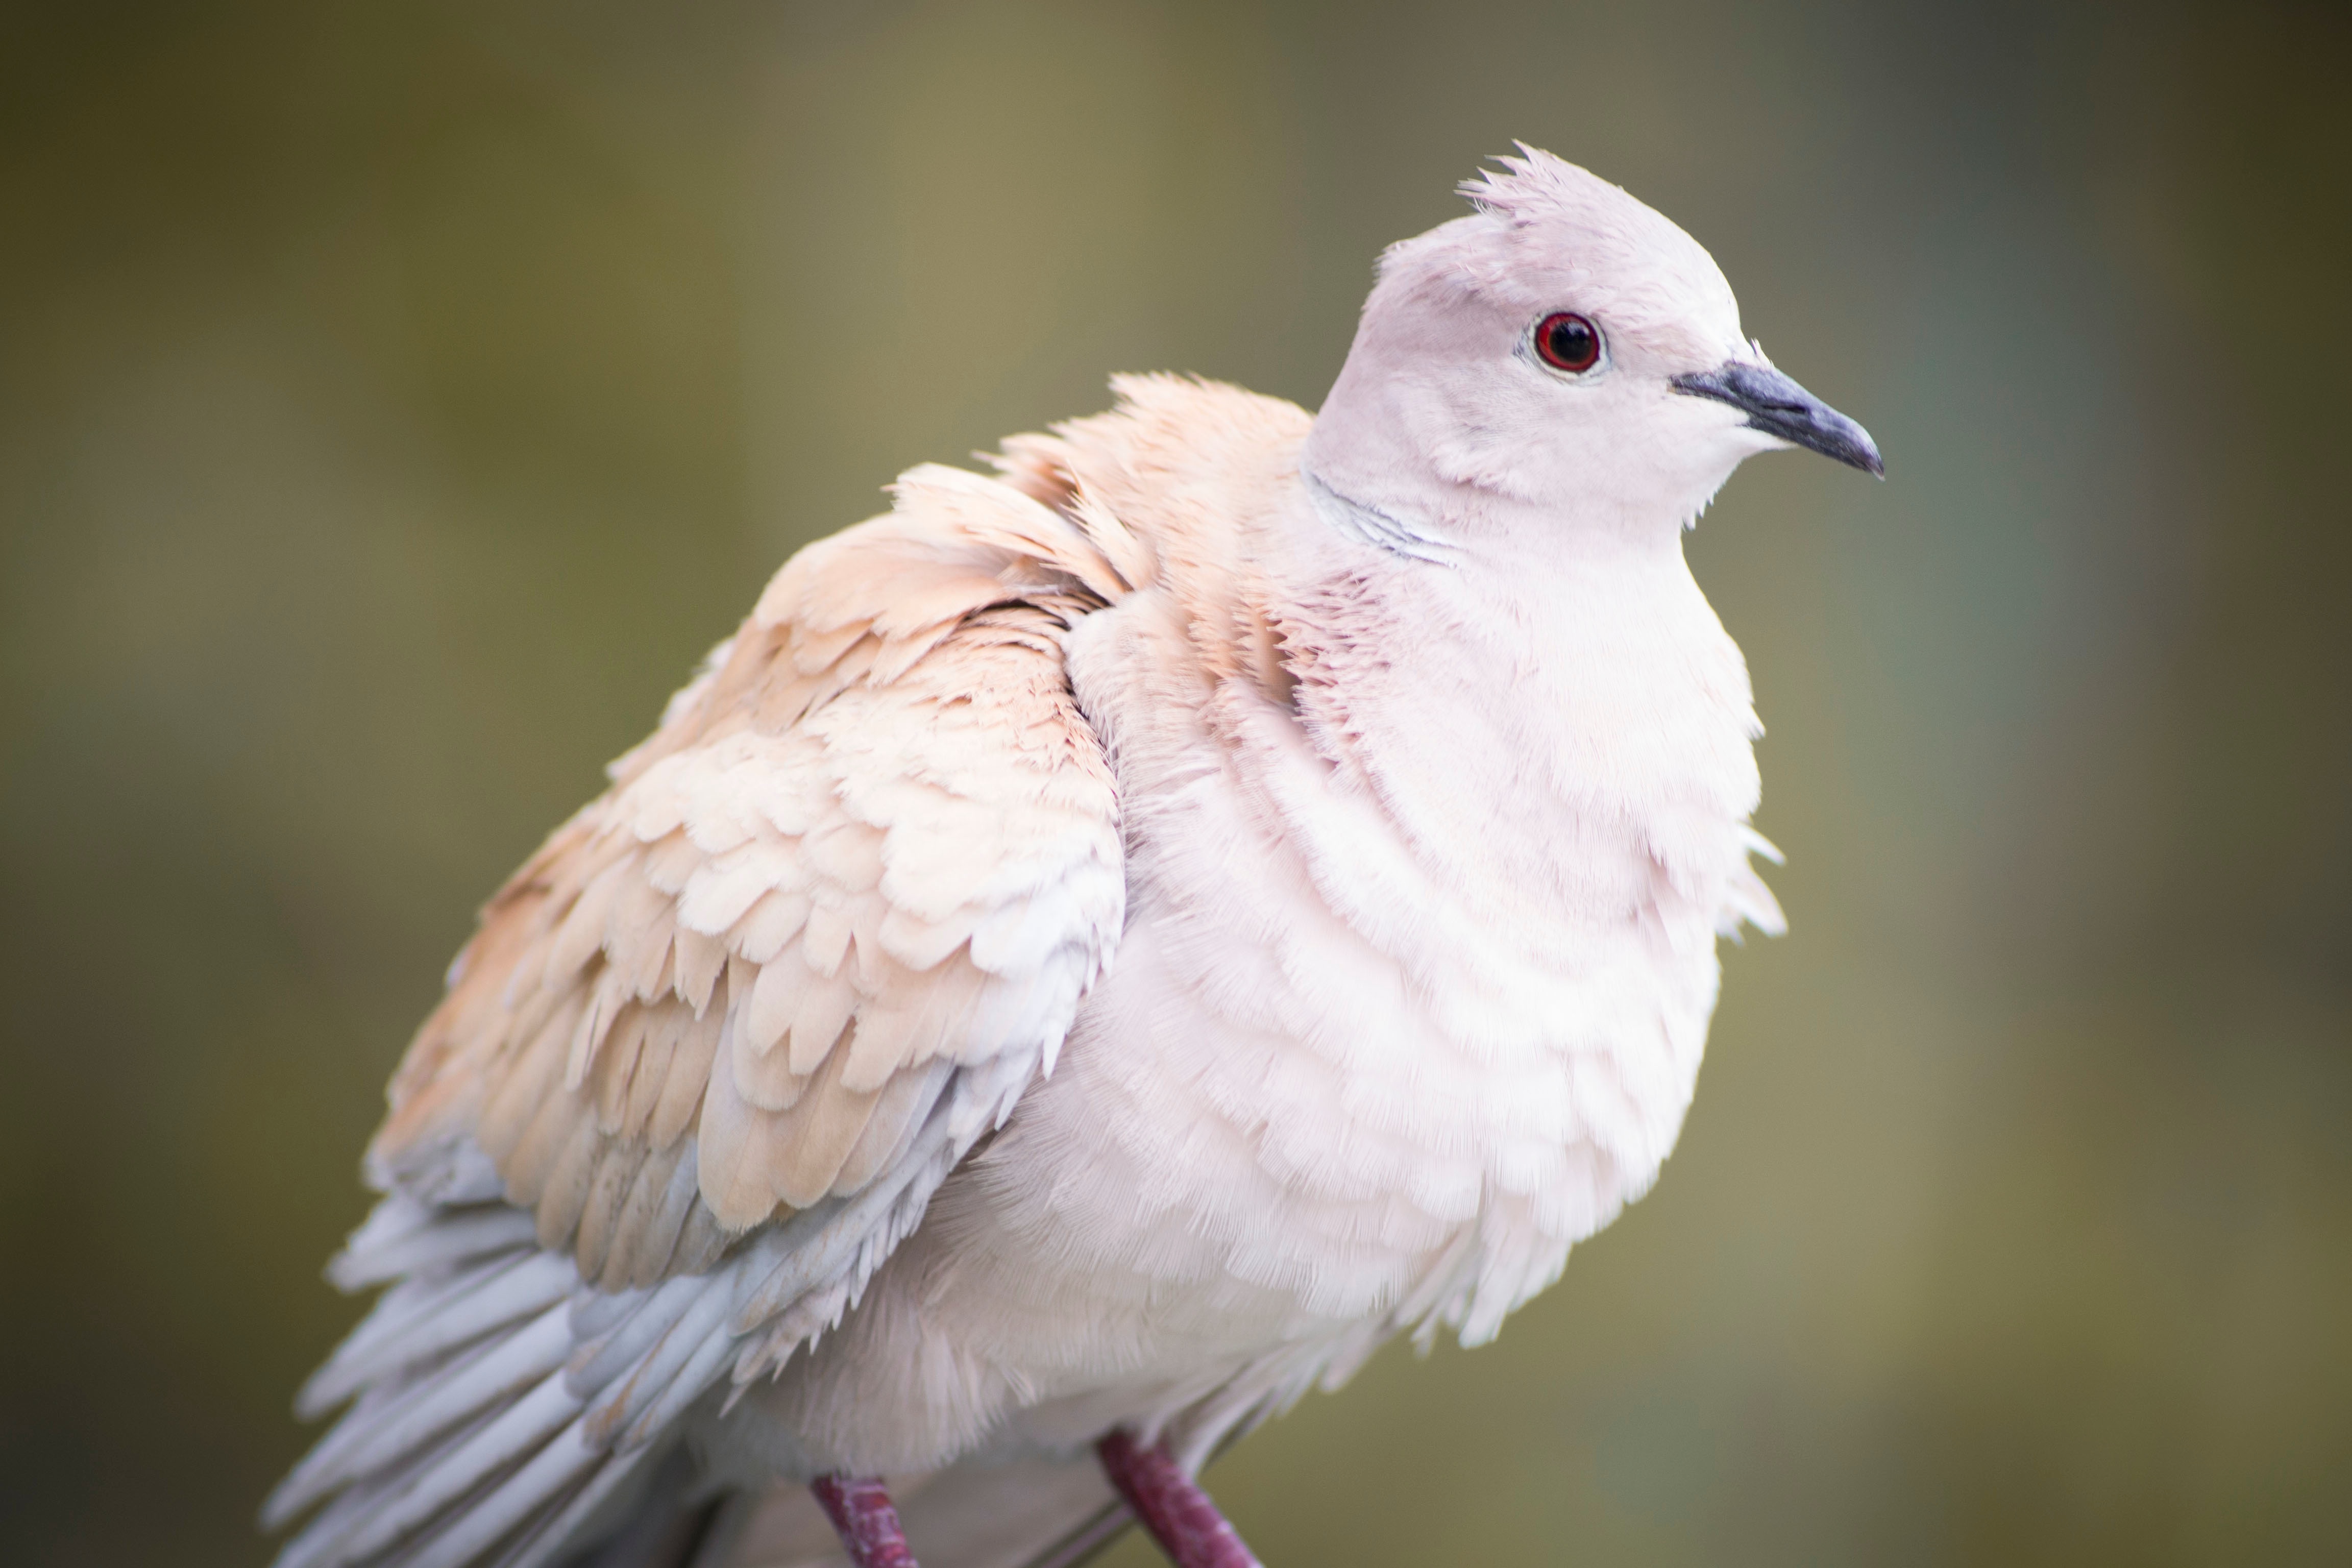
bird, wing, wildlife, beak, fauna, close up, vertebrate, pigeons and doves, stock dove